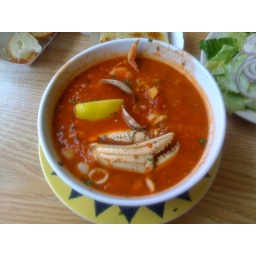
cioppino from phil's fish market in moss landing!